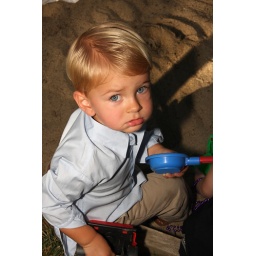
Aidan having a little sand box time. Photo by Howard McCue.